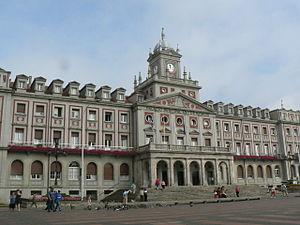
Mairie de Ferrol en Galice, Espagne